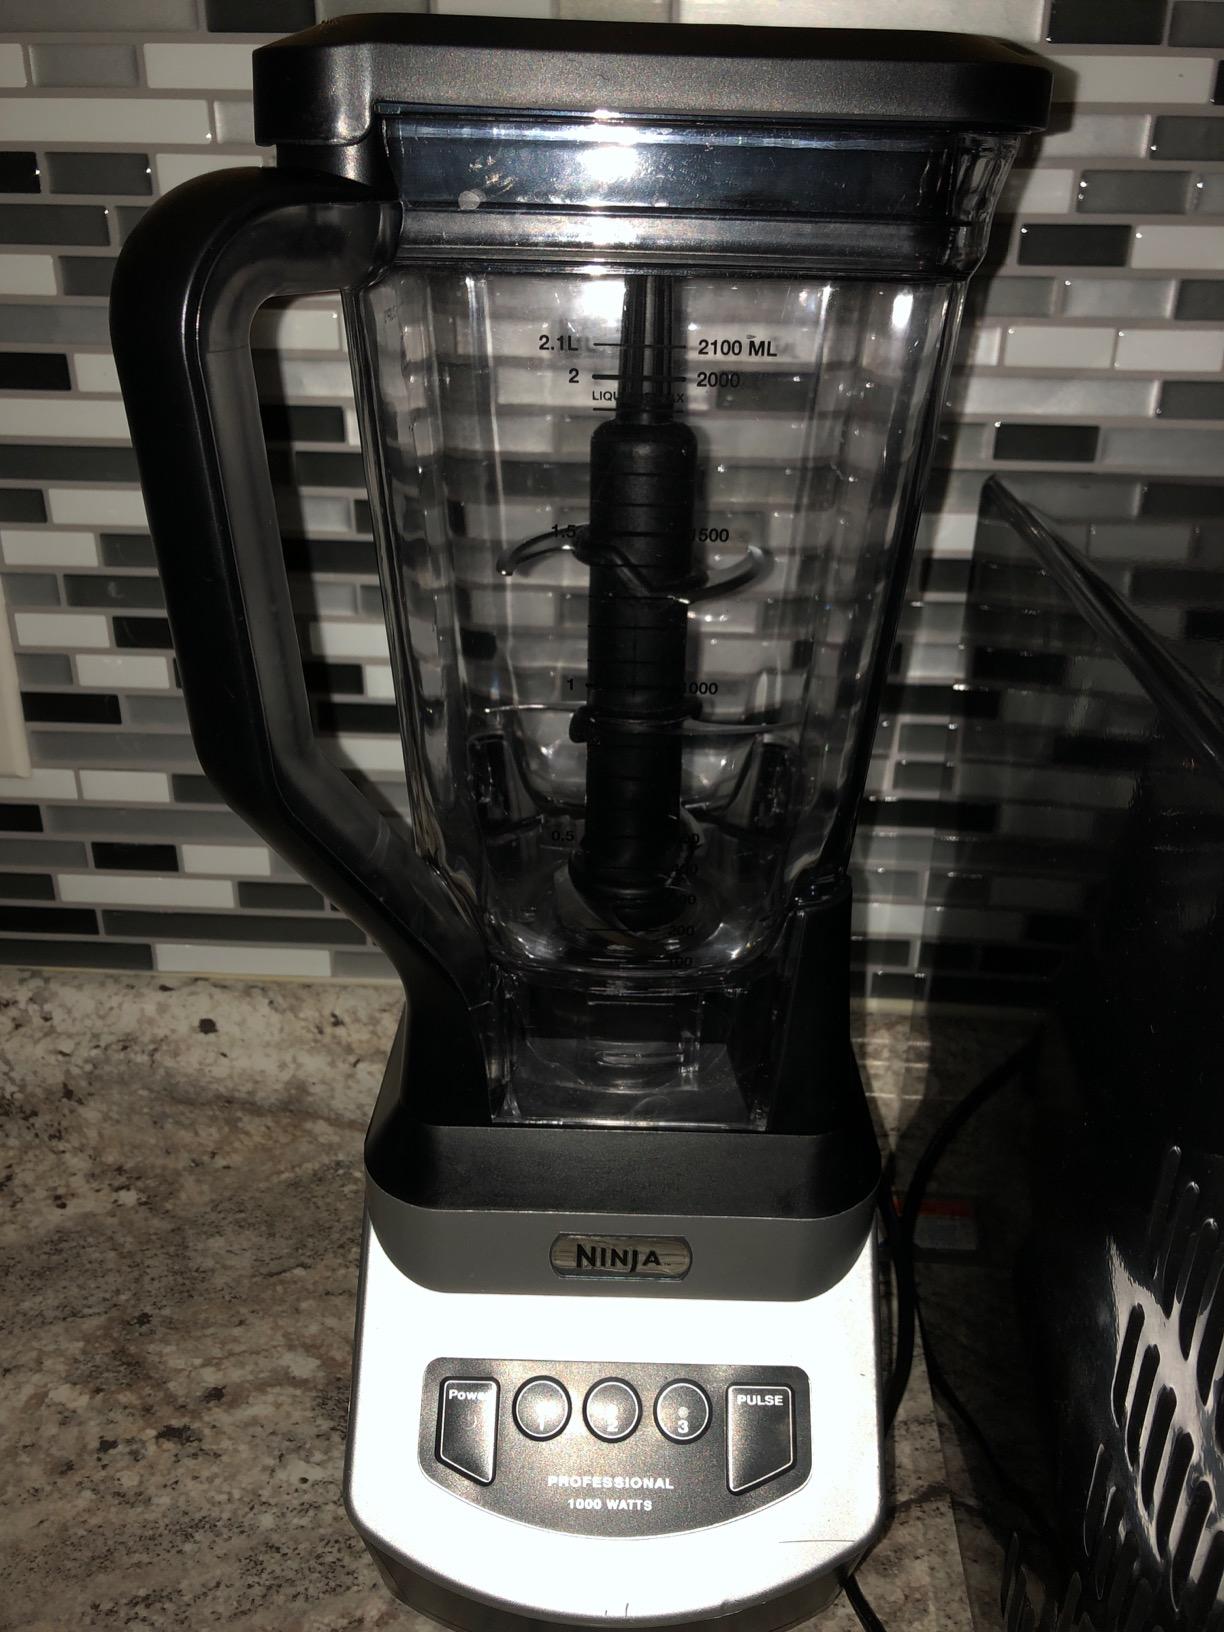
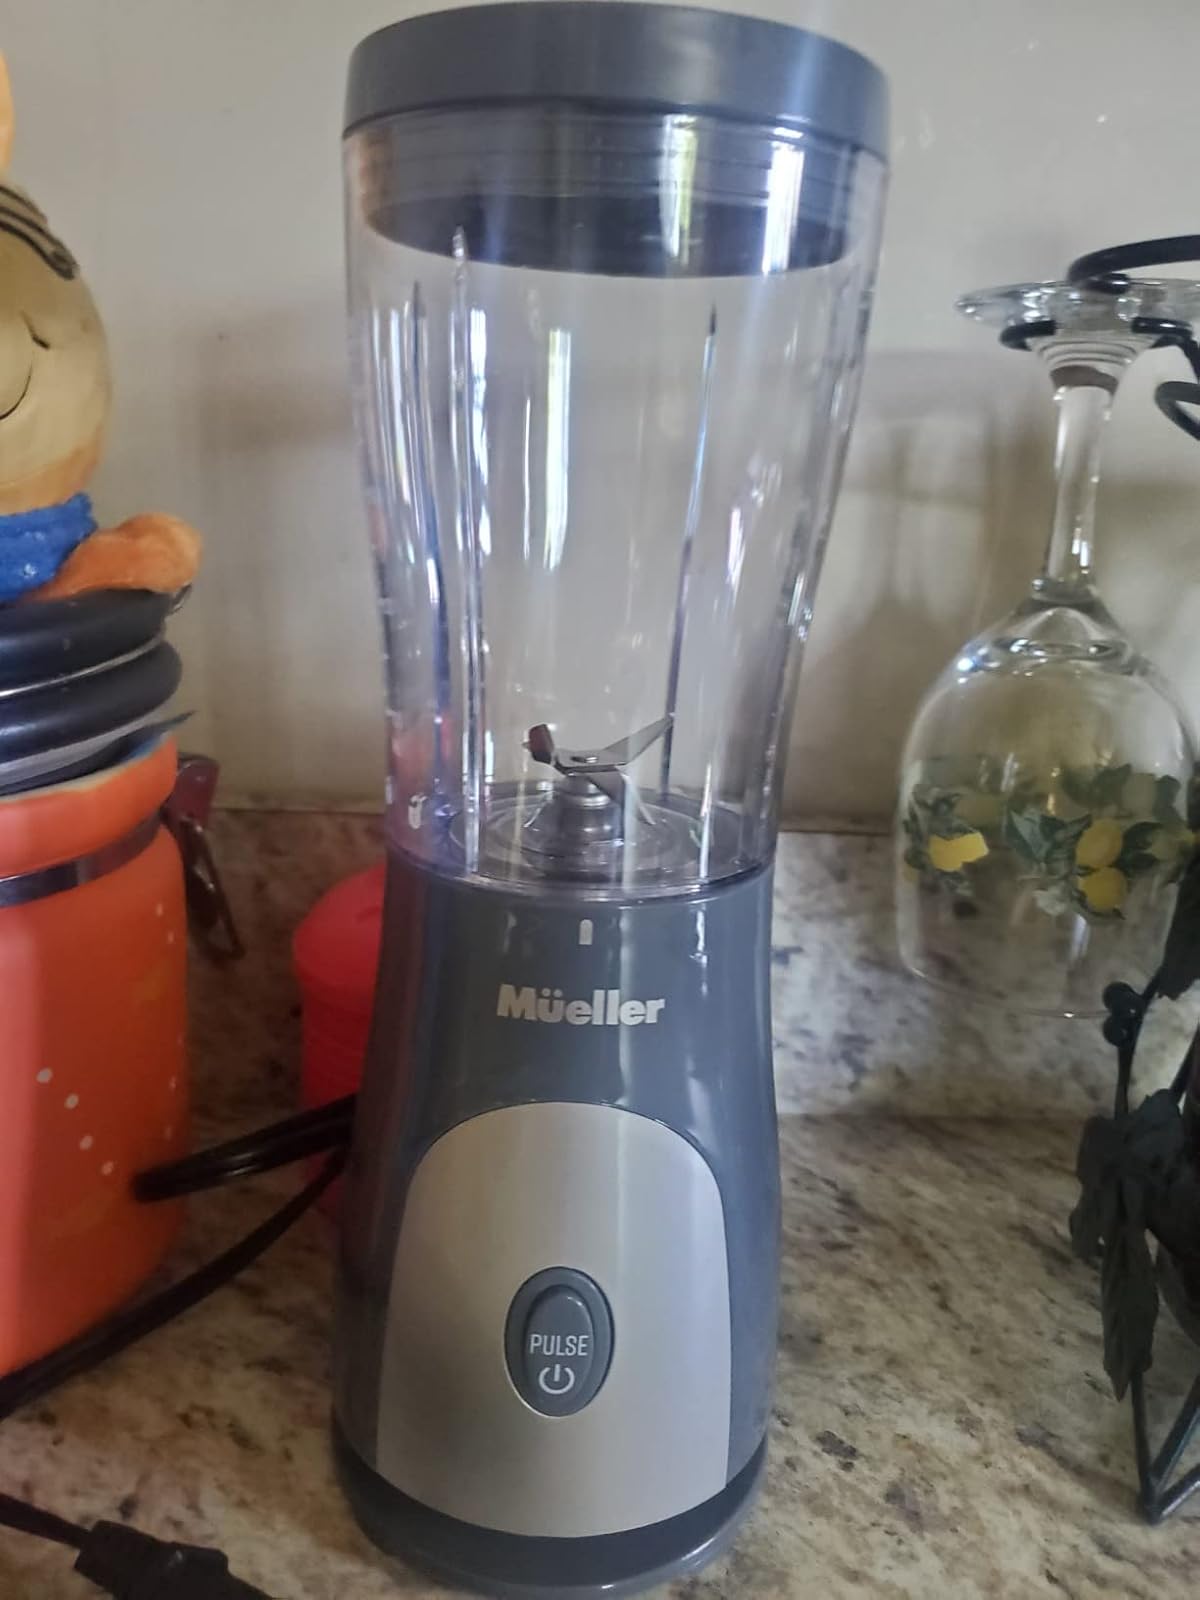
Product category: items_blender
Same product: no